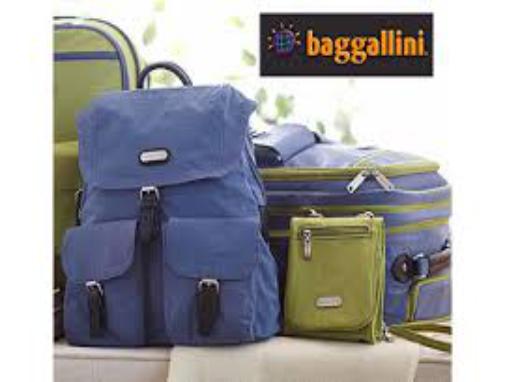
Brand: Baggallini
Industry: Clothes